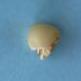
Maize quality: Bad